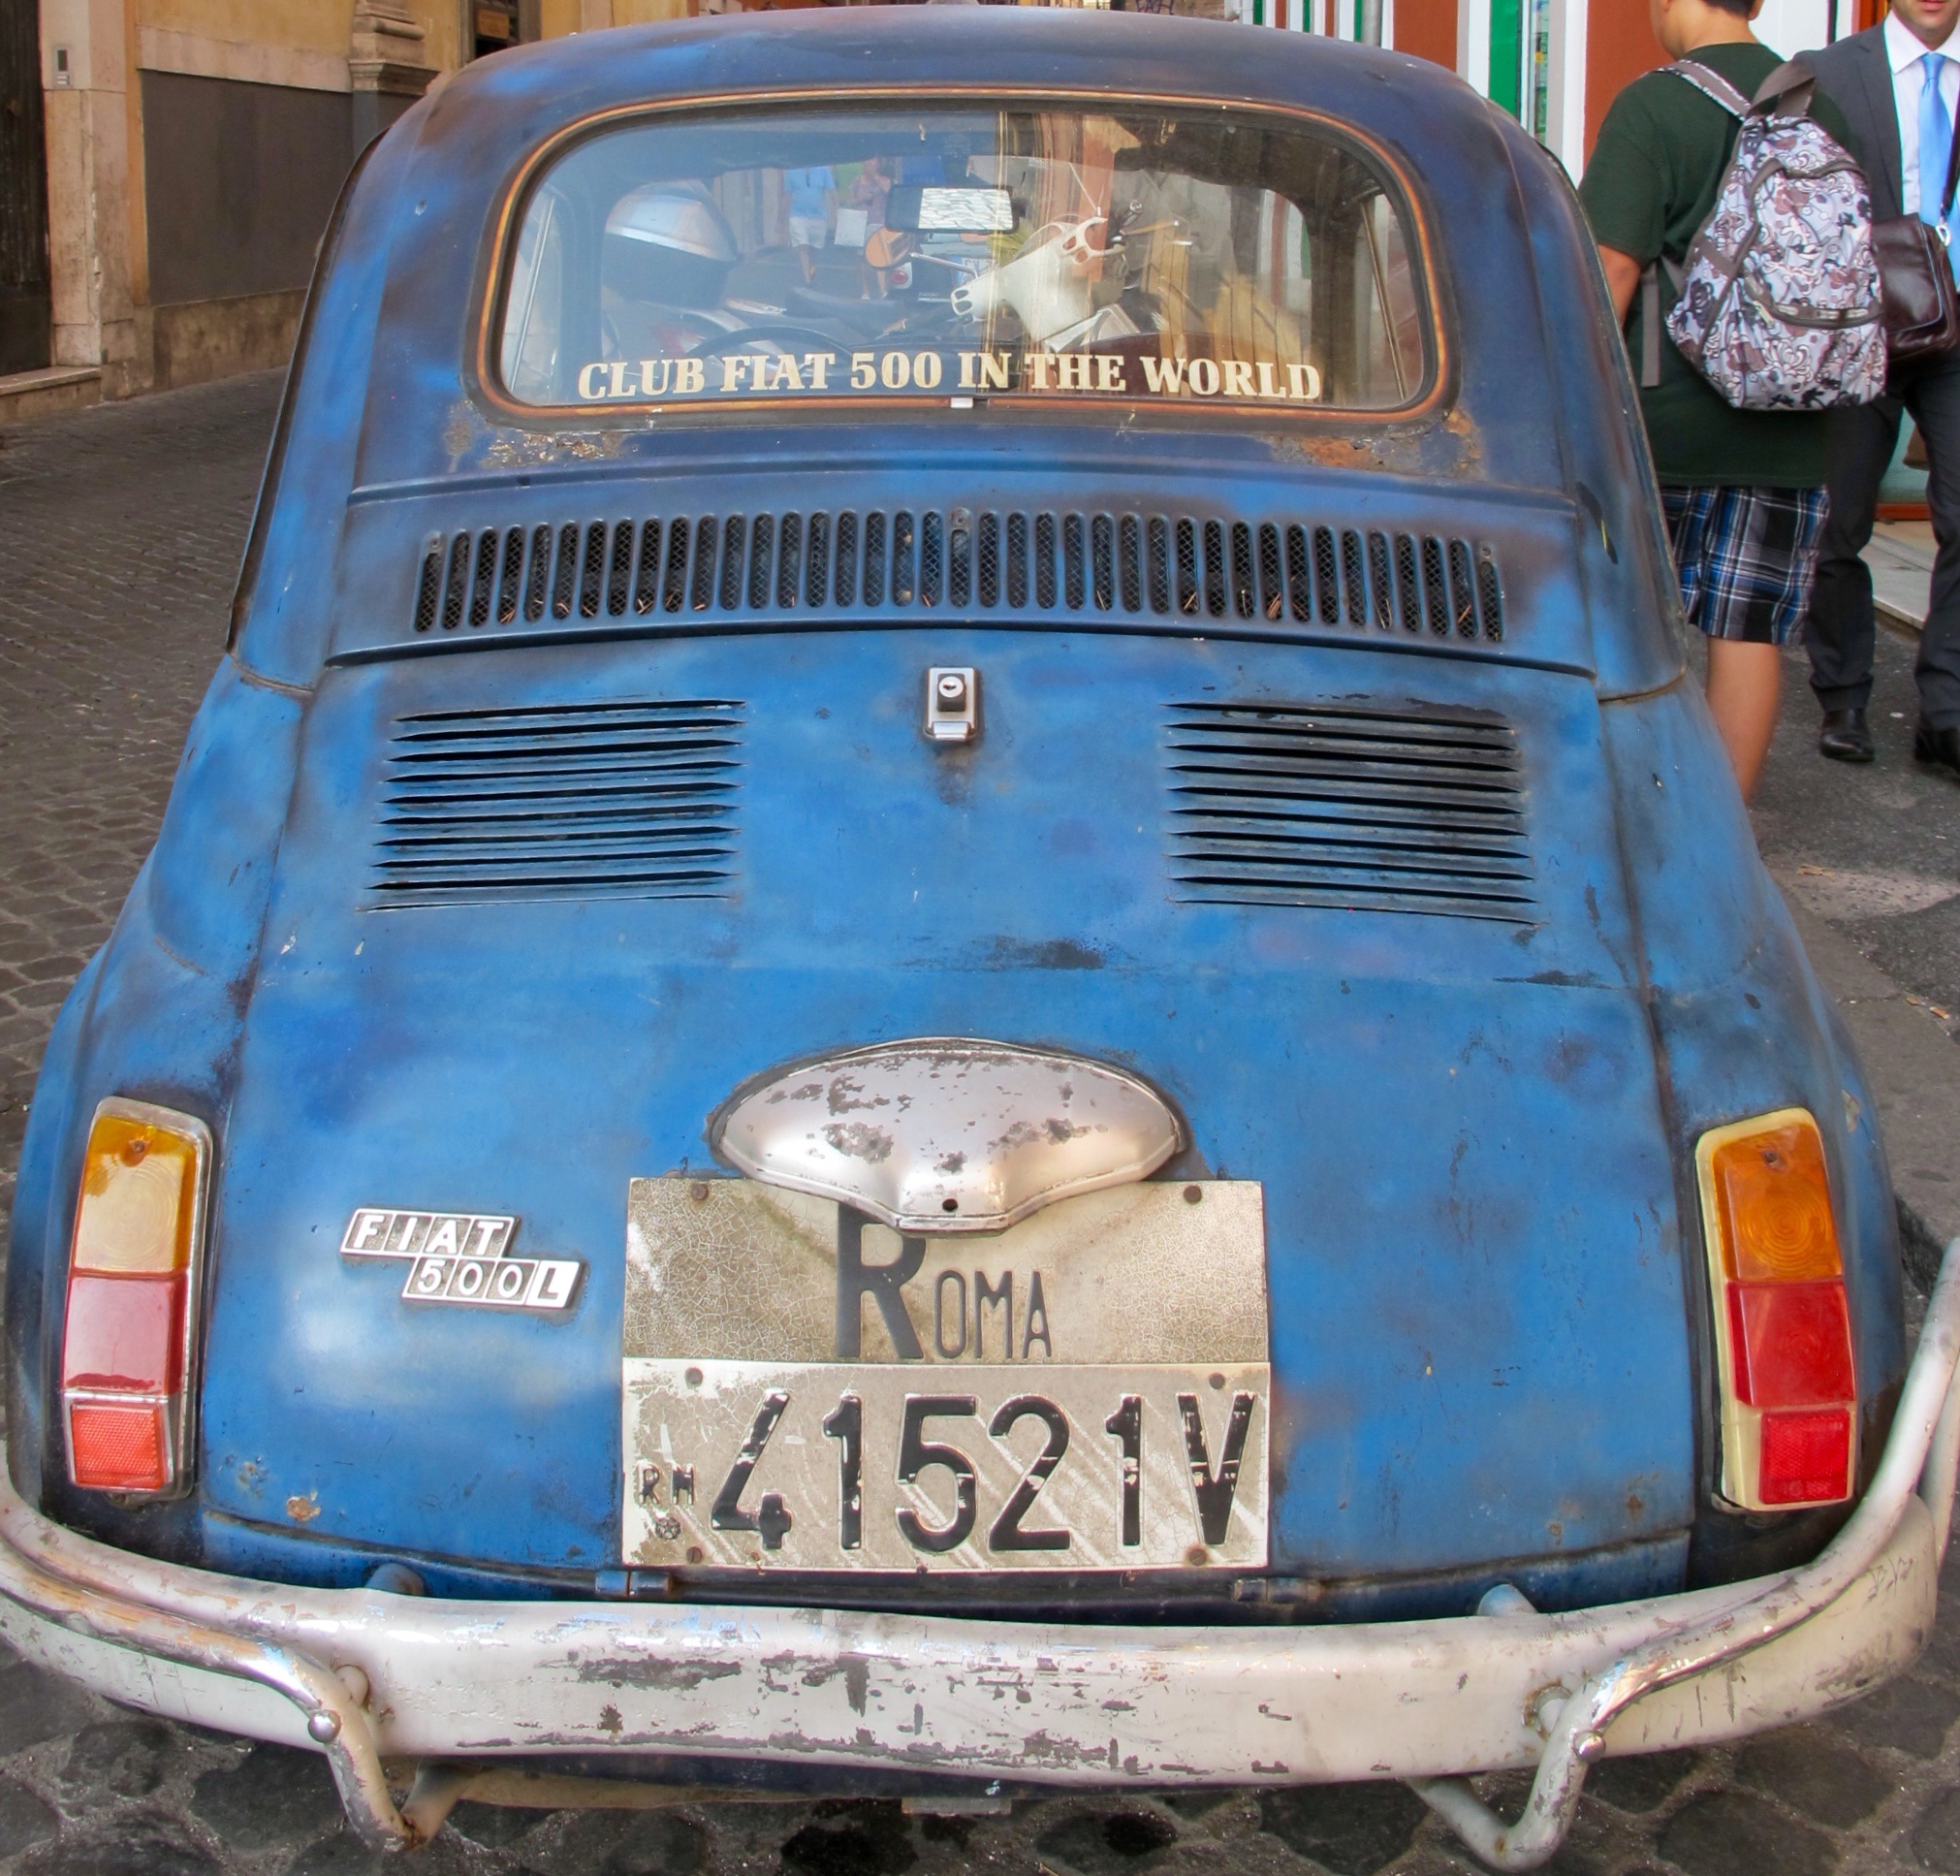
car, vintage, automobile, retro, transport, vehicle, italy, auto, blue, historic, vintage car, engine, roma, hatch, classic, 500, icon, fiat, italian, iconic, antique car, city car, cinquecento, land vehicle, rear end, automobile make, automotive exterior, compact car, family car, subcompact car, fiat 600, zastava 750